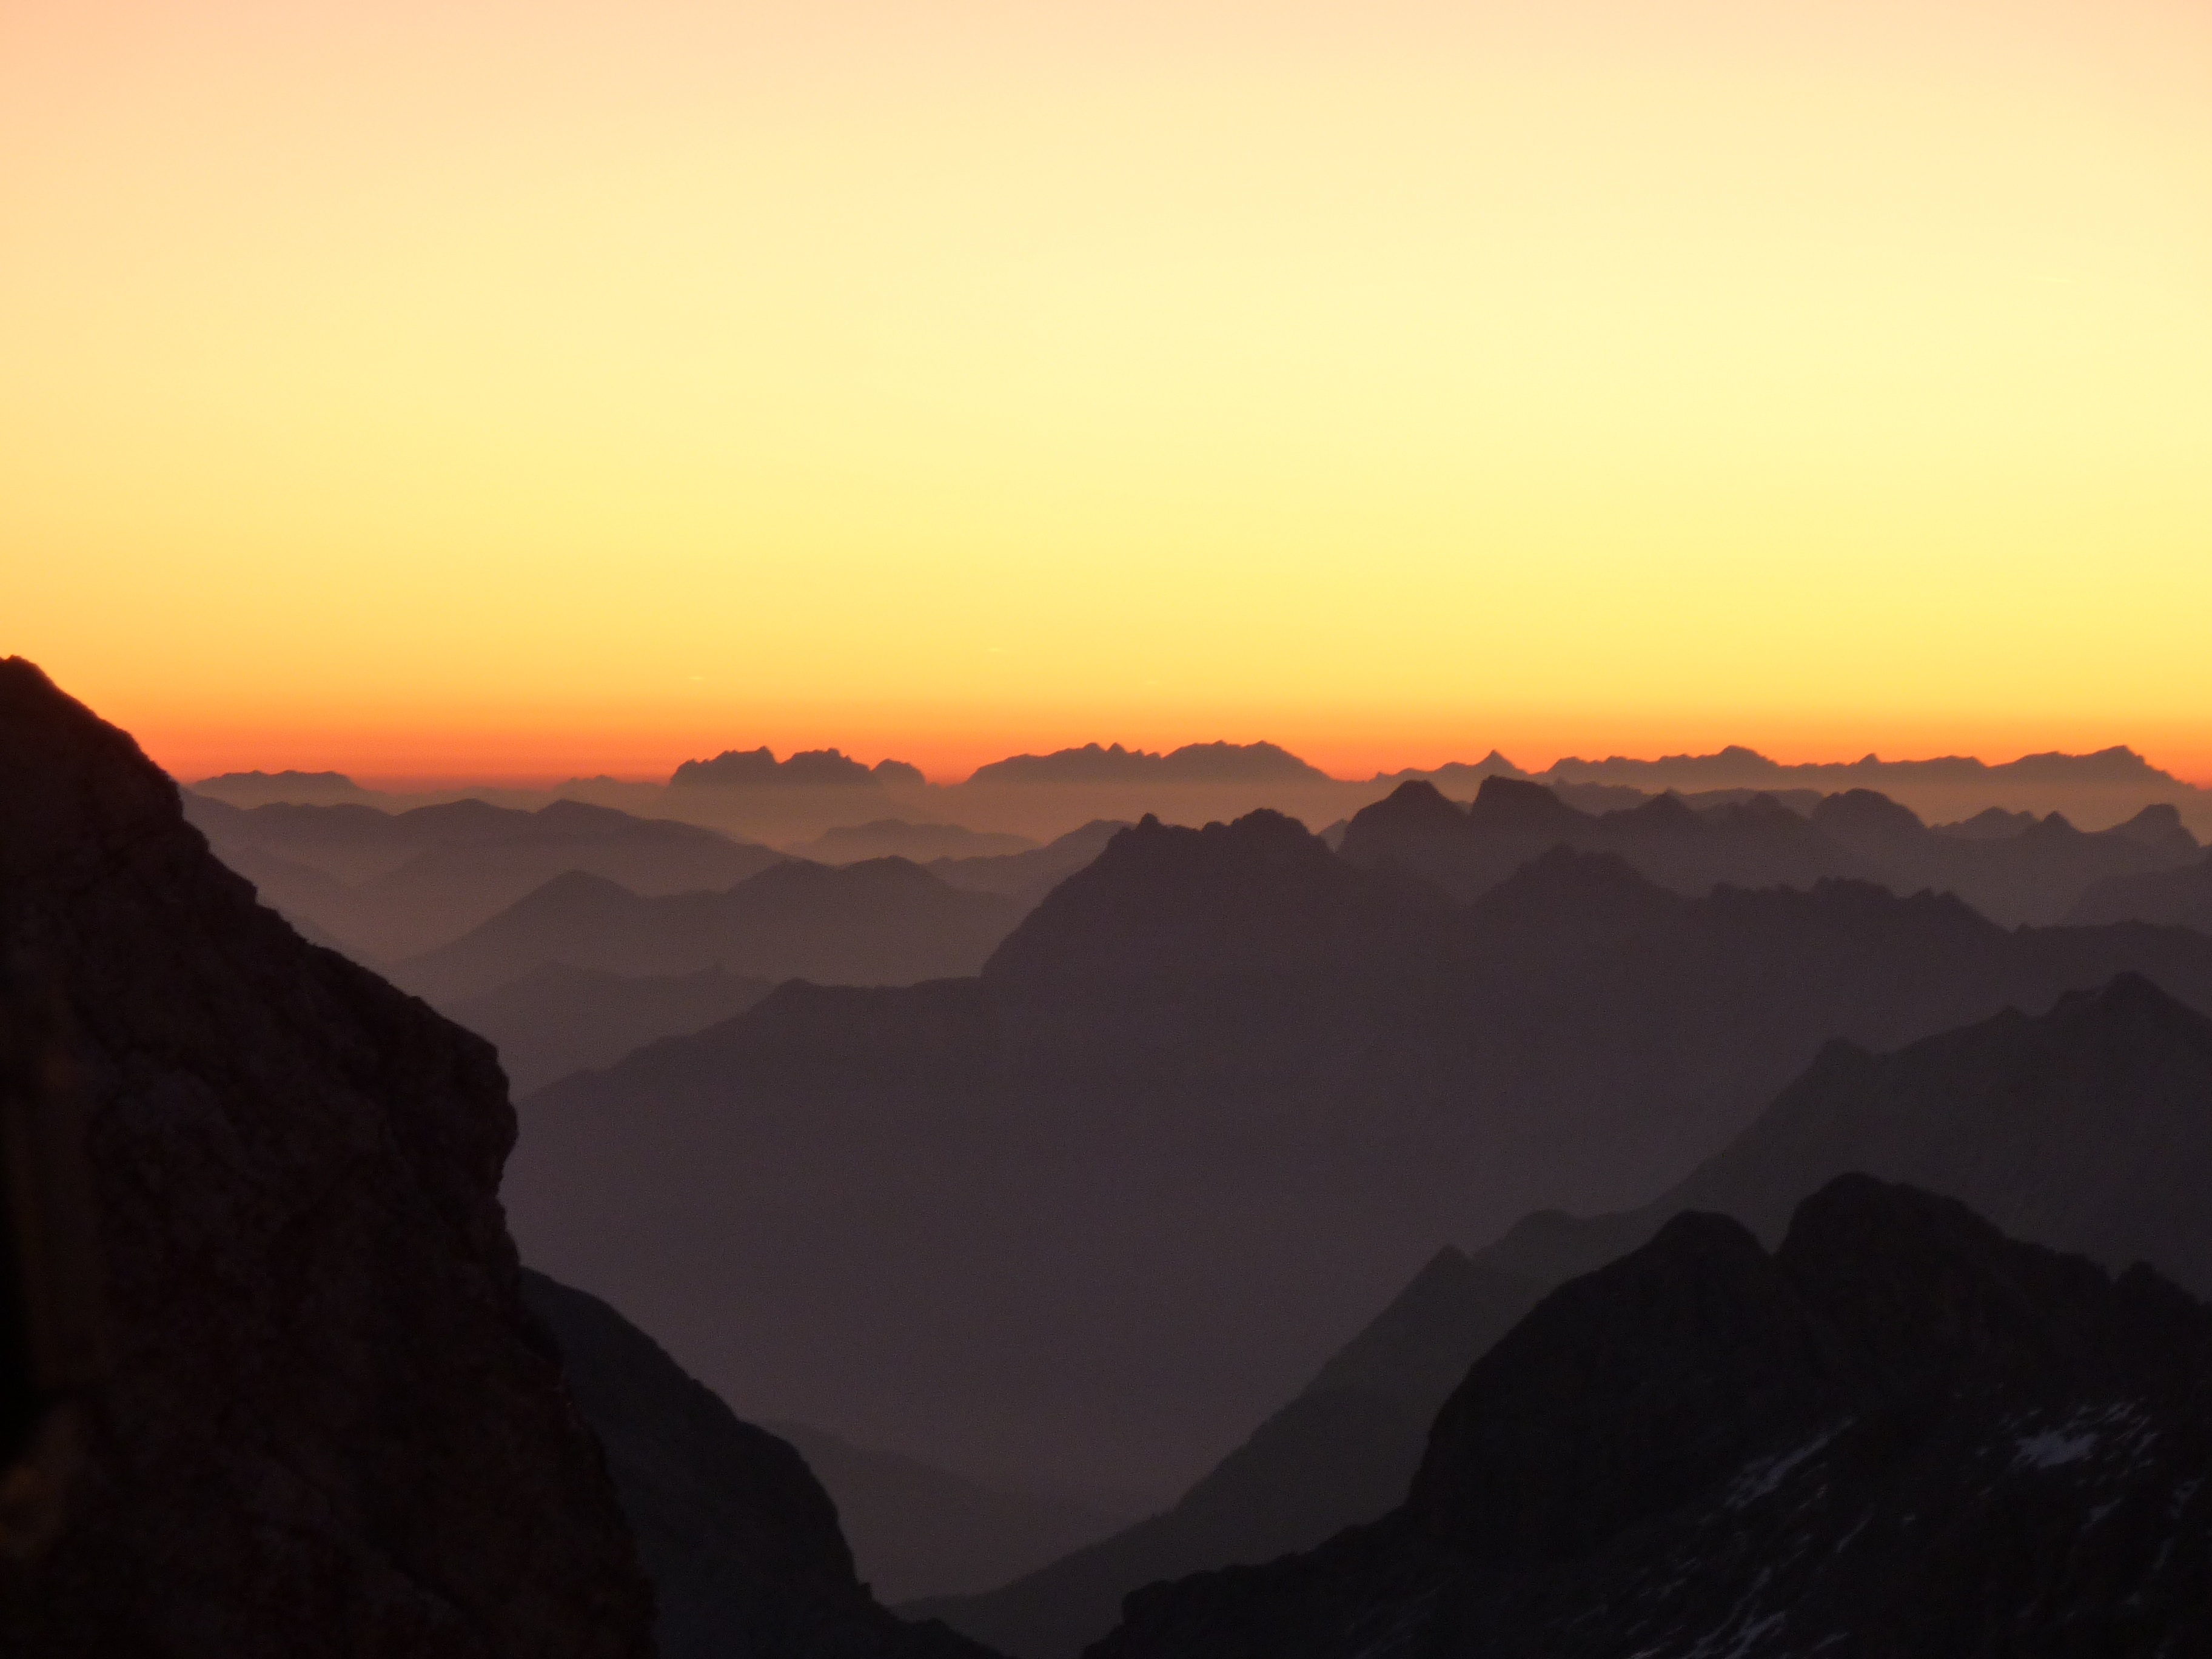
landscape, nature, horizon, mountain, sunrise, sunset, morning, dawn, valley, mountain range, panorama, dusk, holiday, alpine, summit, background, mountains, alps, outlook, plateau, wallpaper, morgenstimmung, morgenrot, distant view, foresight, landform, alpine panorama, screen background, view of the alps, panoramic views, geographical feature, atmospheric phenomenon, mountainous landforms